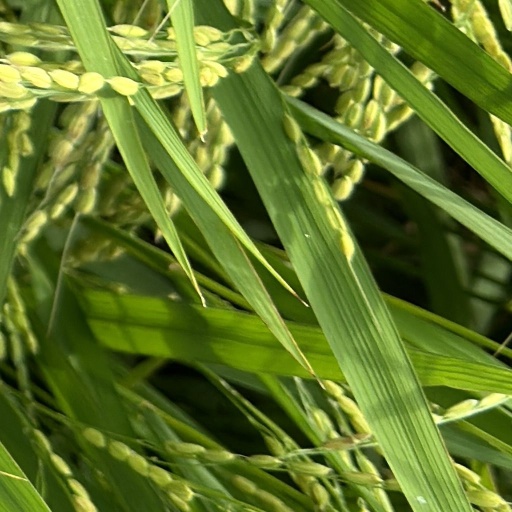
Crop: rice